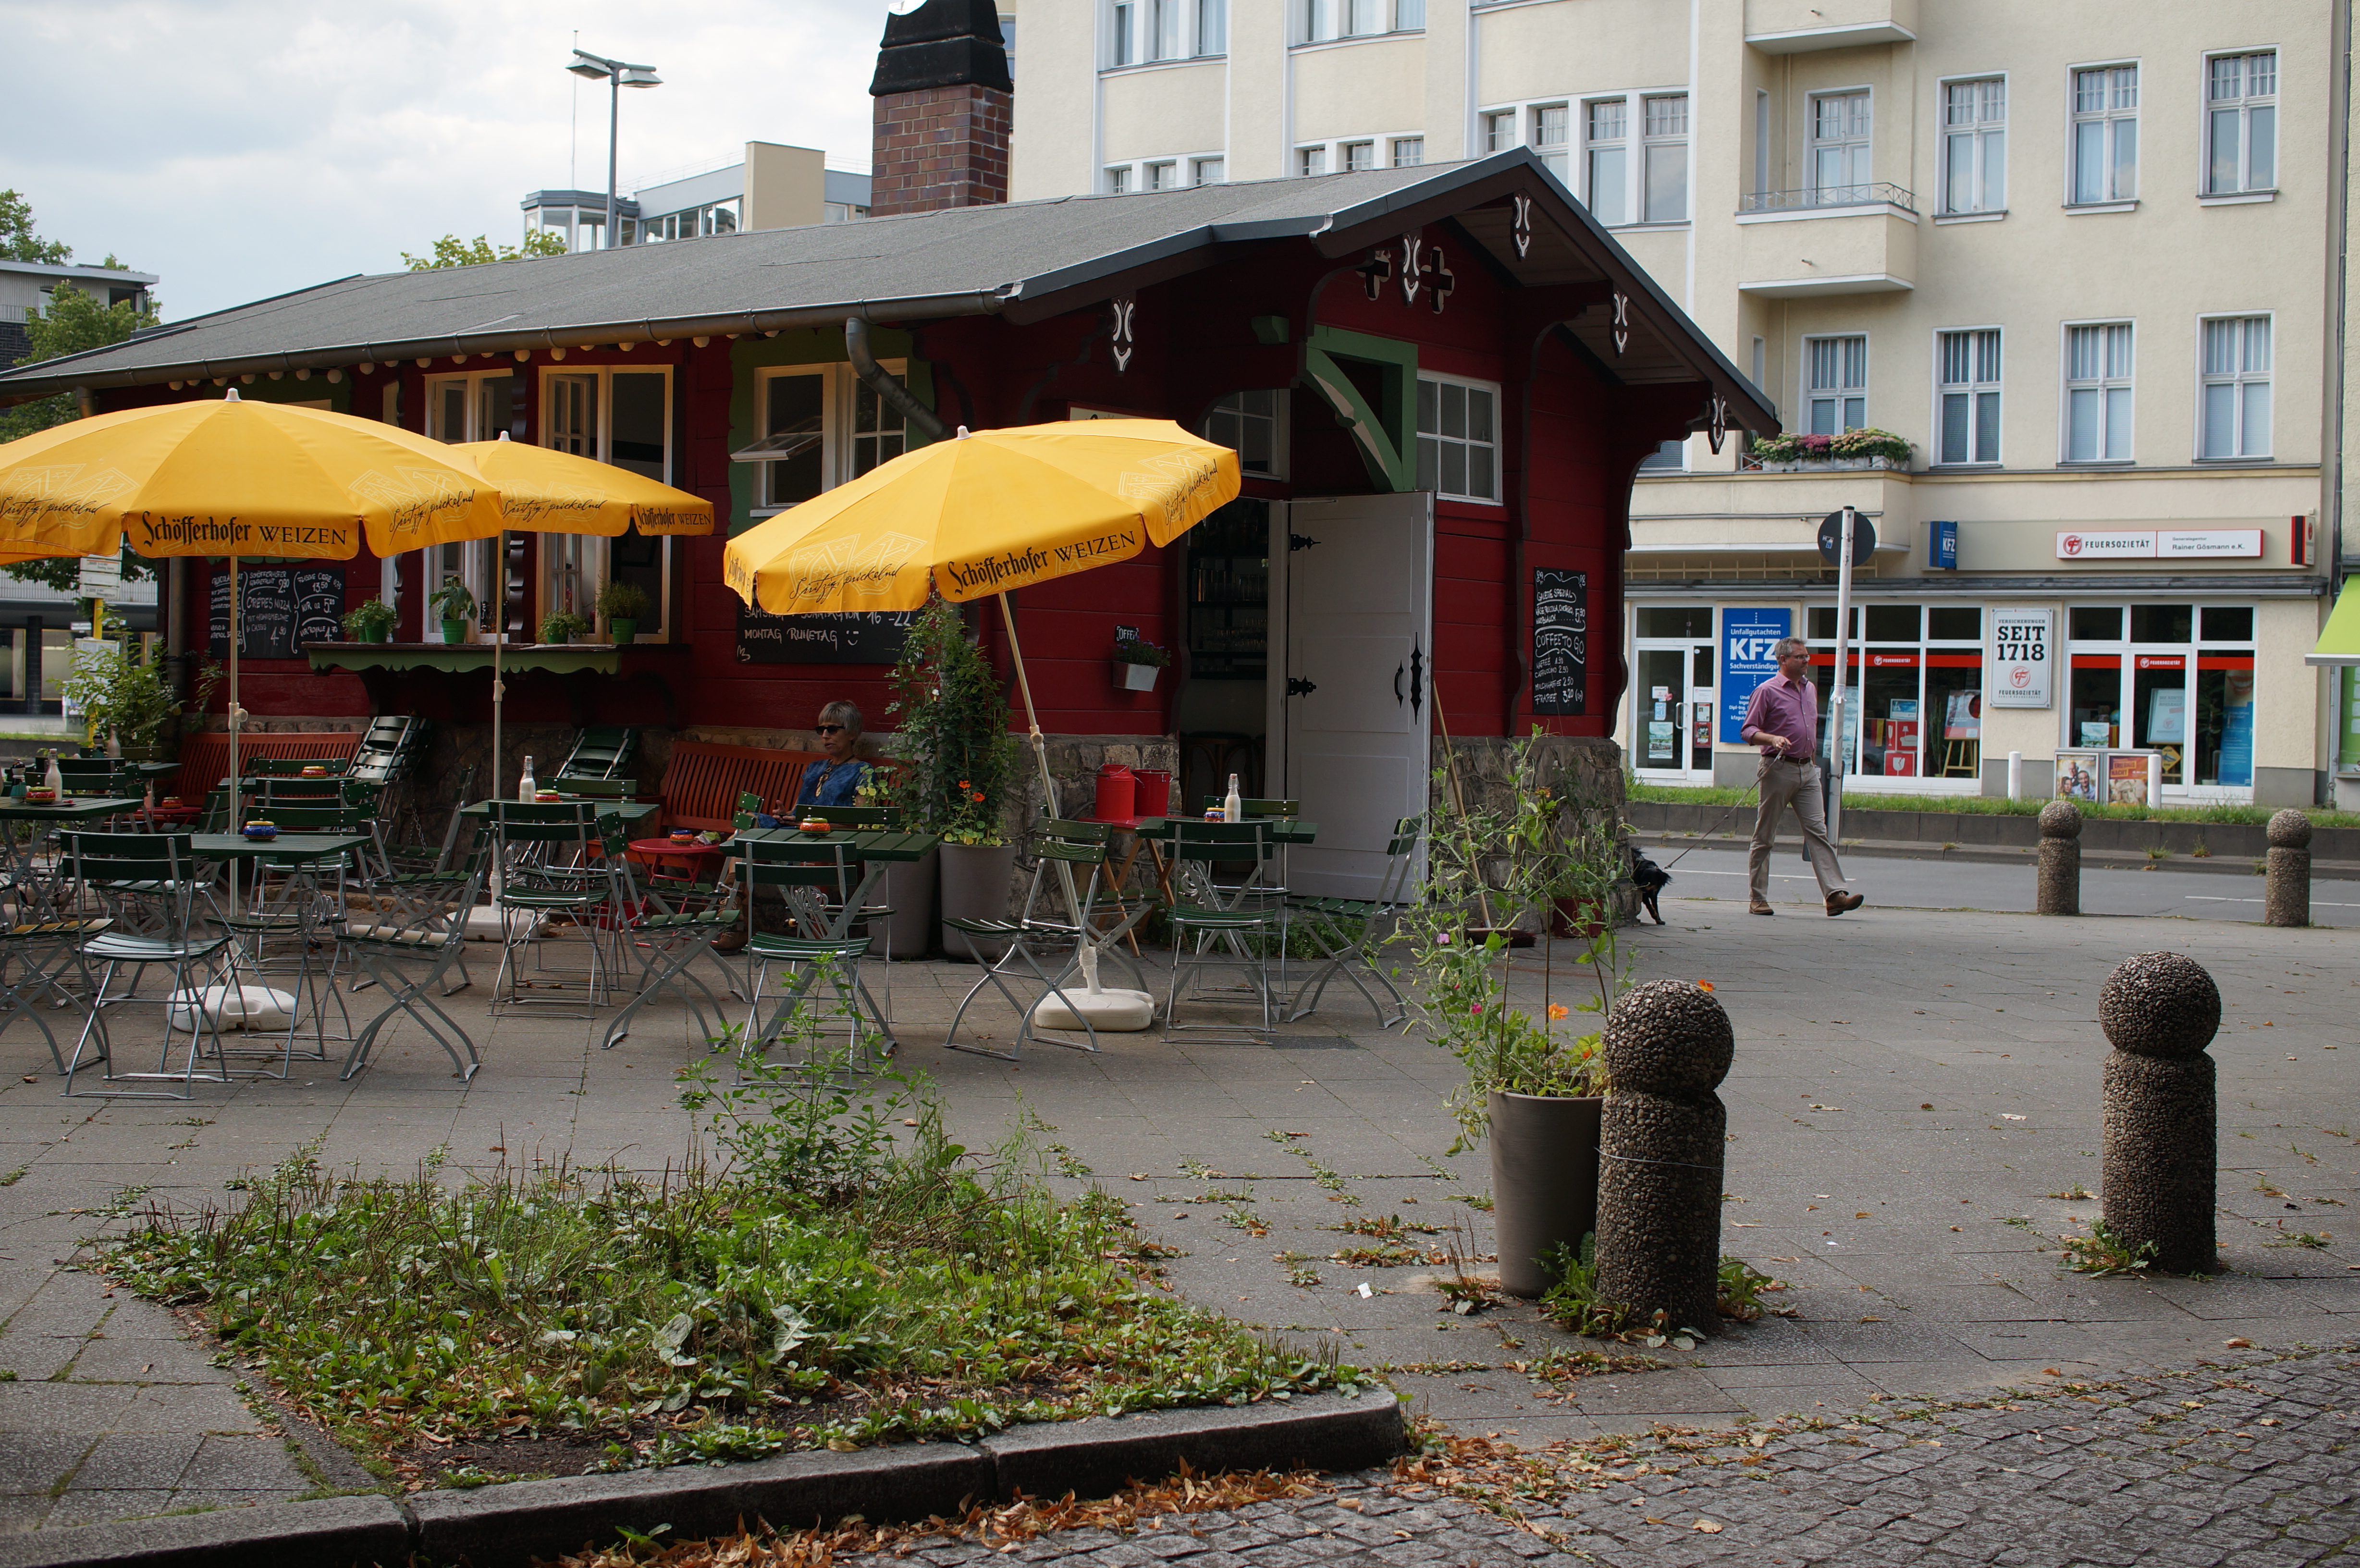
restaurant, city, public space, 2014, germany, deutschland, berlin, sony, sigma, nex, nex6, lenstagged, steffenzahn, 30mm, sigma30mm28exdn, sigma30mmf28, sigma30mmf28dn, sigma30mm, guessedberlin, gwbthomaslautenschlag, human settlement